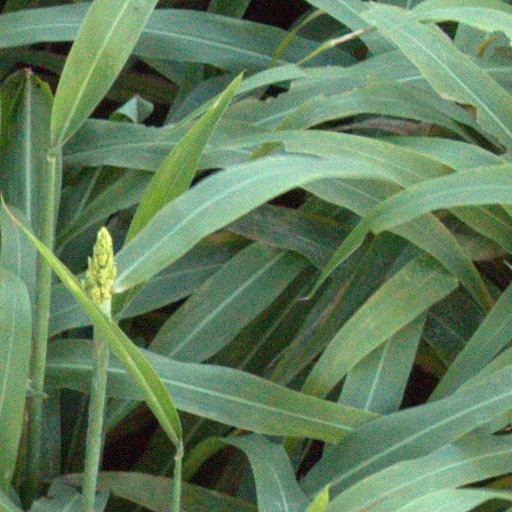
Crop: sorghum